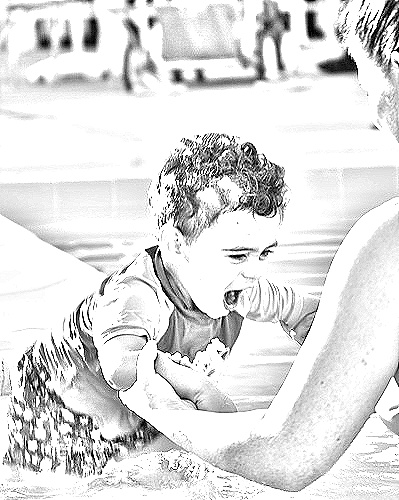
Portrait style: Sketch Portrait